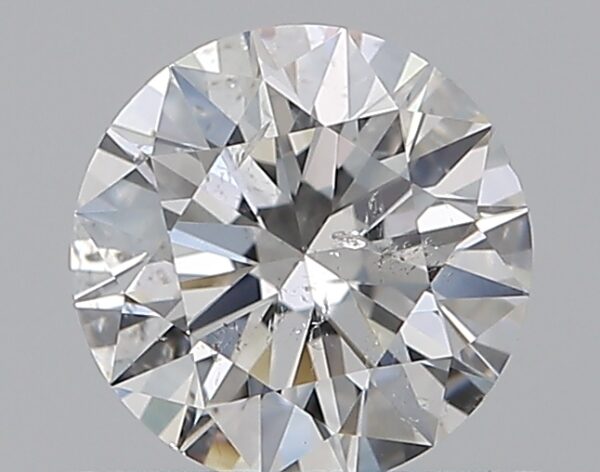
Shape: round
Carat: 0.5
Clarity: SI2
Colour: F
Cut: EX
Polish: EX
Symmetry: EX
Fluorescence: N
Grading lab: GIA
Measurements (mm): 5.09 x 5.11 x 3.13